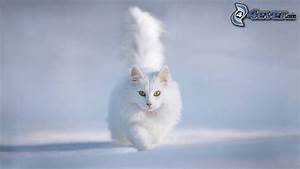
Label: cat